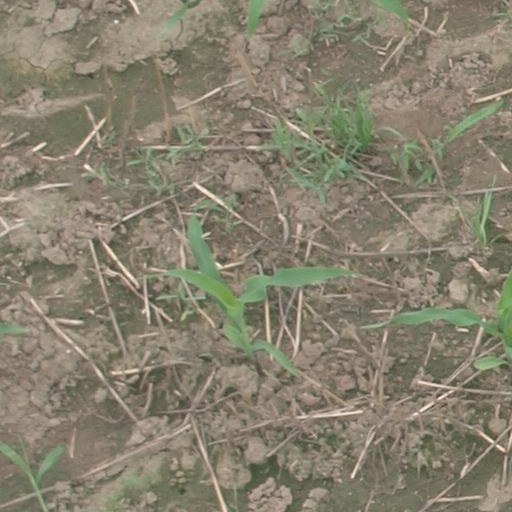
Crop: maize; corn